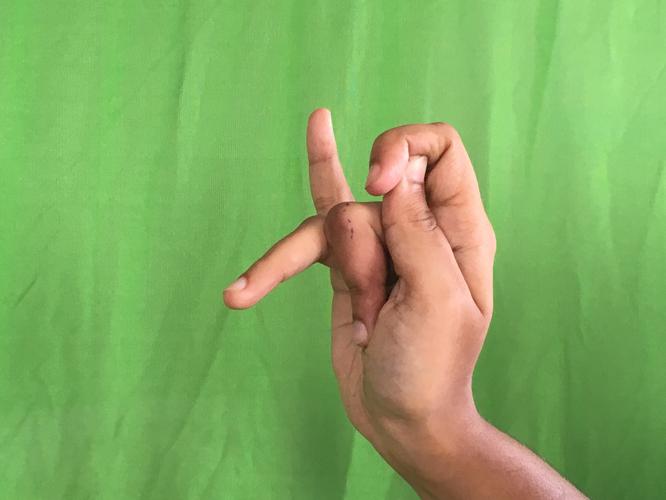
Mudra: Katakamukha_3
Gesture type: single_hand